Sri Lankan place name etymology

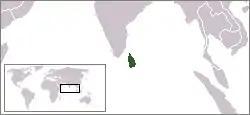
Location of Sri Lanka

Sri Lankan place name etymology is characterized by the linguistic and ethnic diversity of the island of Sri Lanka through the ages and the position of the country in the centre of ancient and medieval sea trade routes. While typical Sri Lankan placenames of Sinhalese origin vastly dominate, toponyms which stem from Tamil, Dutch, English, Portuguese and Arabic also exist. In the past, the many composite or hybrid place names and the juxtaposition of Sinhala and Tamil placenames reflected the coexistence of people of both language groups. Today, however, toponyms and their etymologies are a source of heated political debate in the country as part of the political struggles between the majority Sinhalese and minority Sri Lankan Tamils.